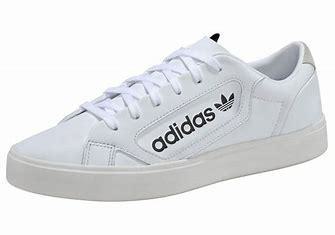
Brand: Adidas
Model: Sleek